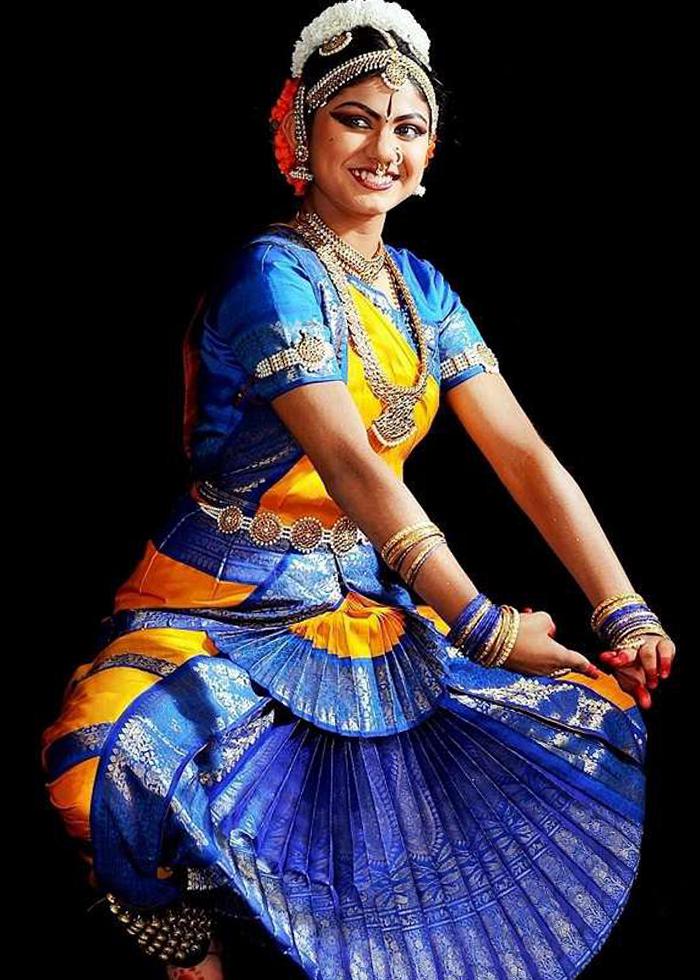
Dance form: bharatanatyam